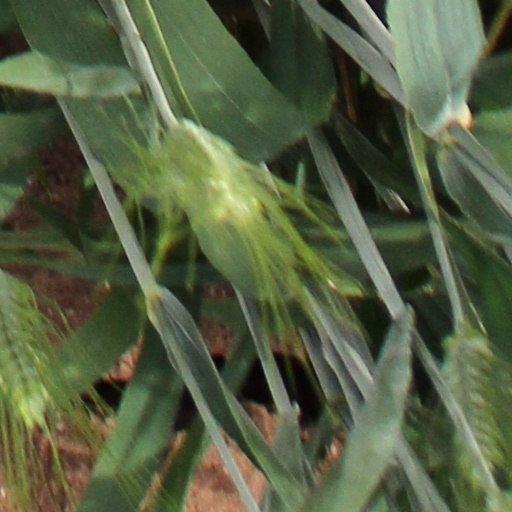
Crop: wheat